Counties Manukau rugby league team

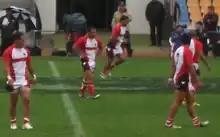
Counties Manukau in 2010

The Counties Manukau Heroes competed in the Lion Red Cup from 1994 to 1996.